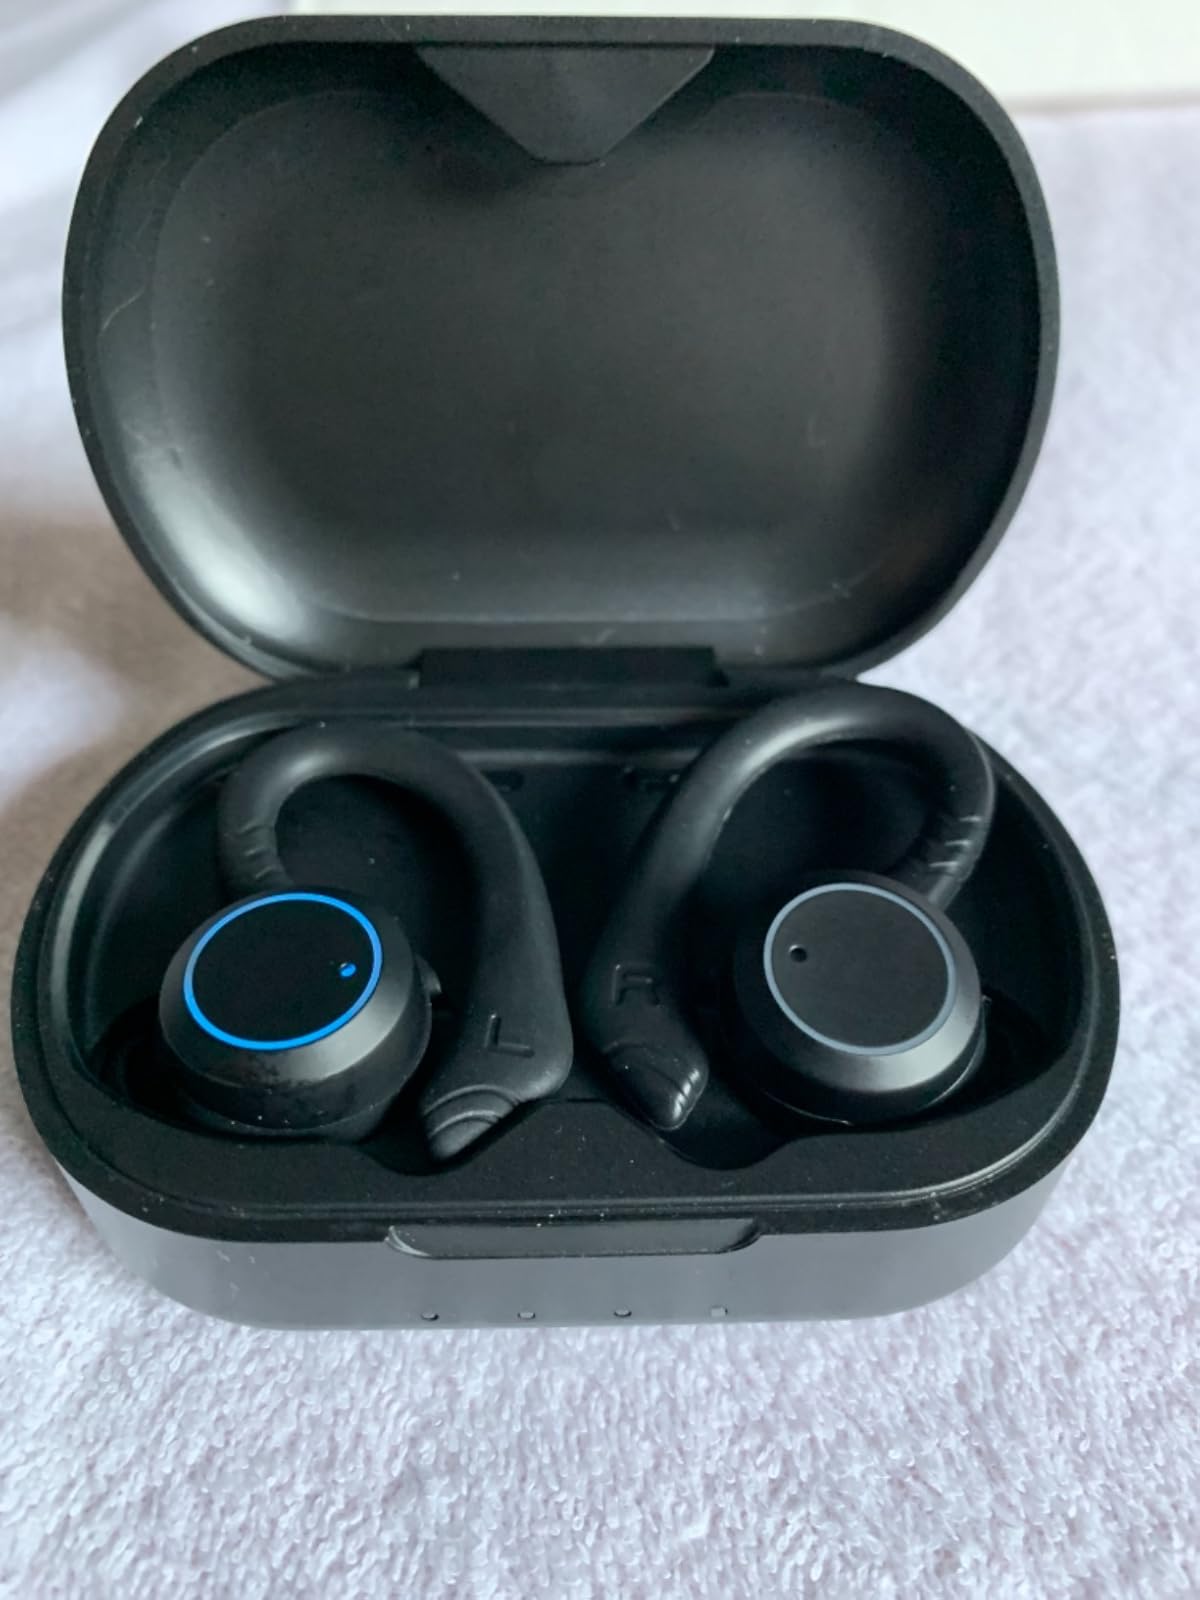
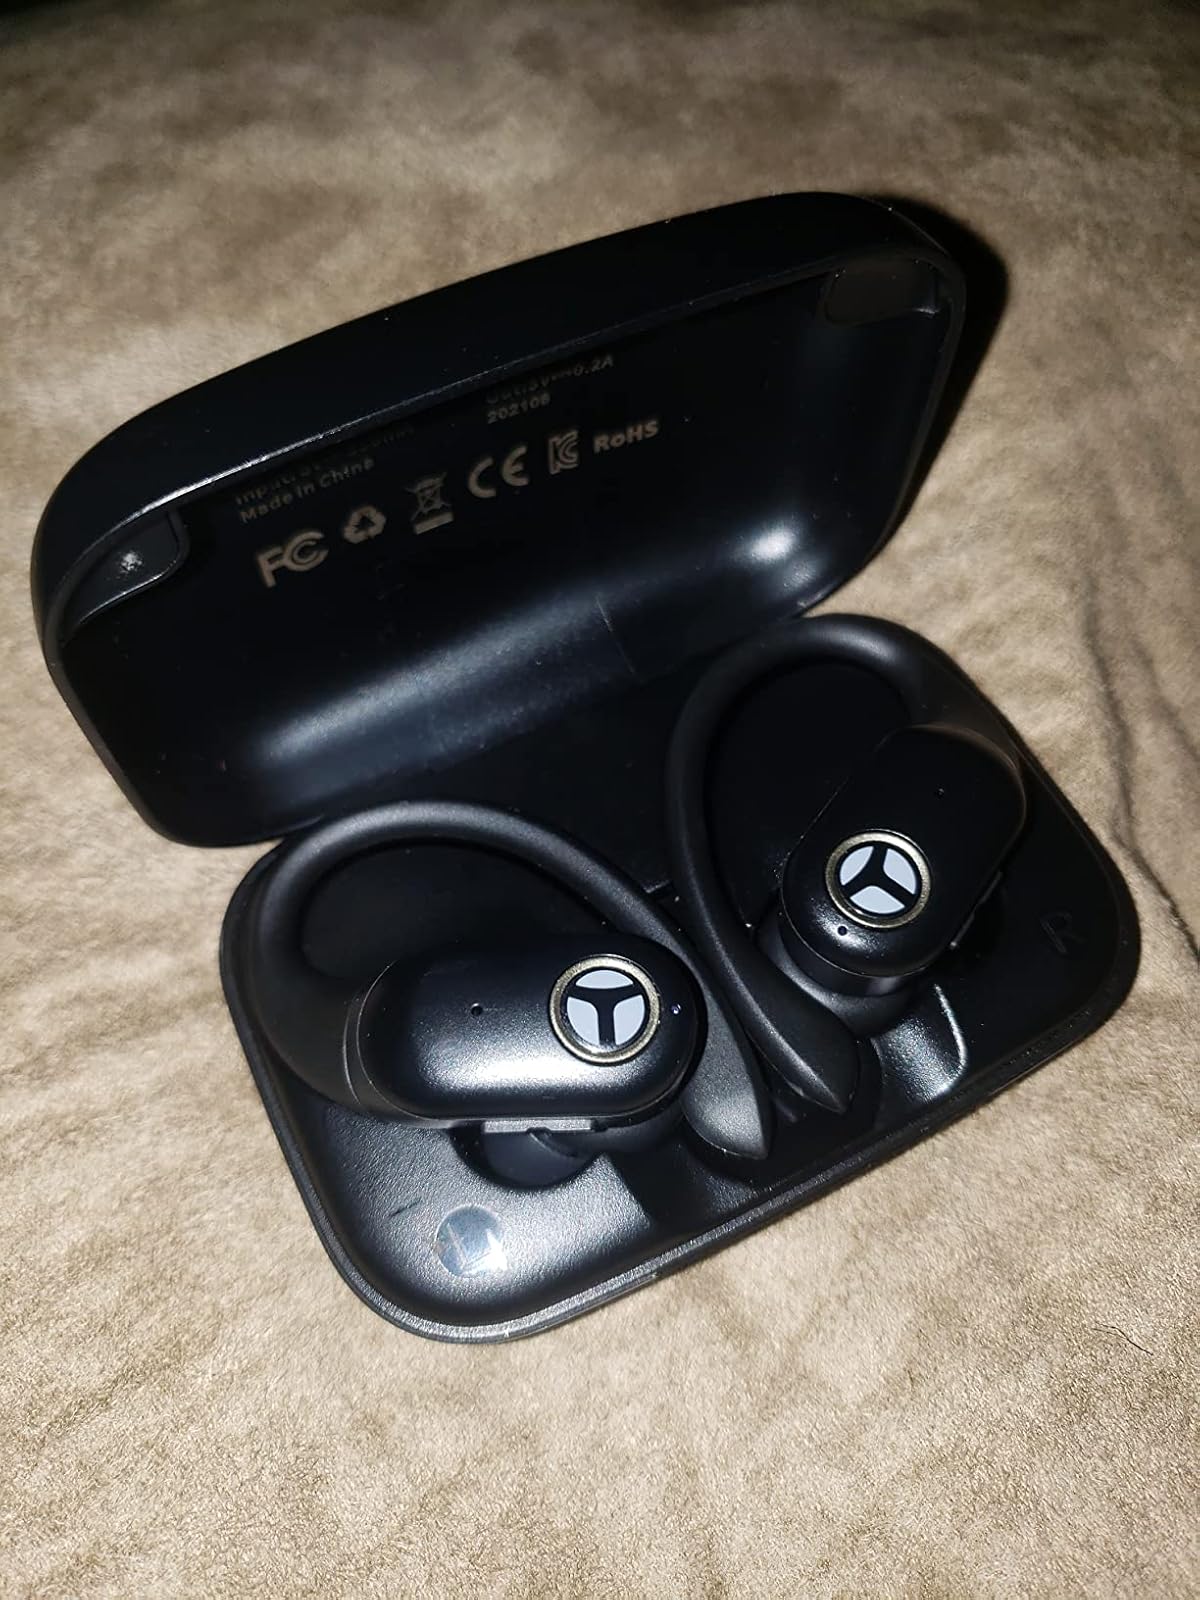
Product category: earbuds
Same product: no